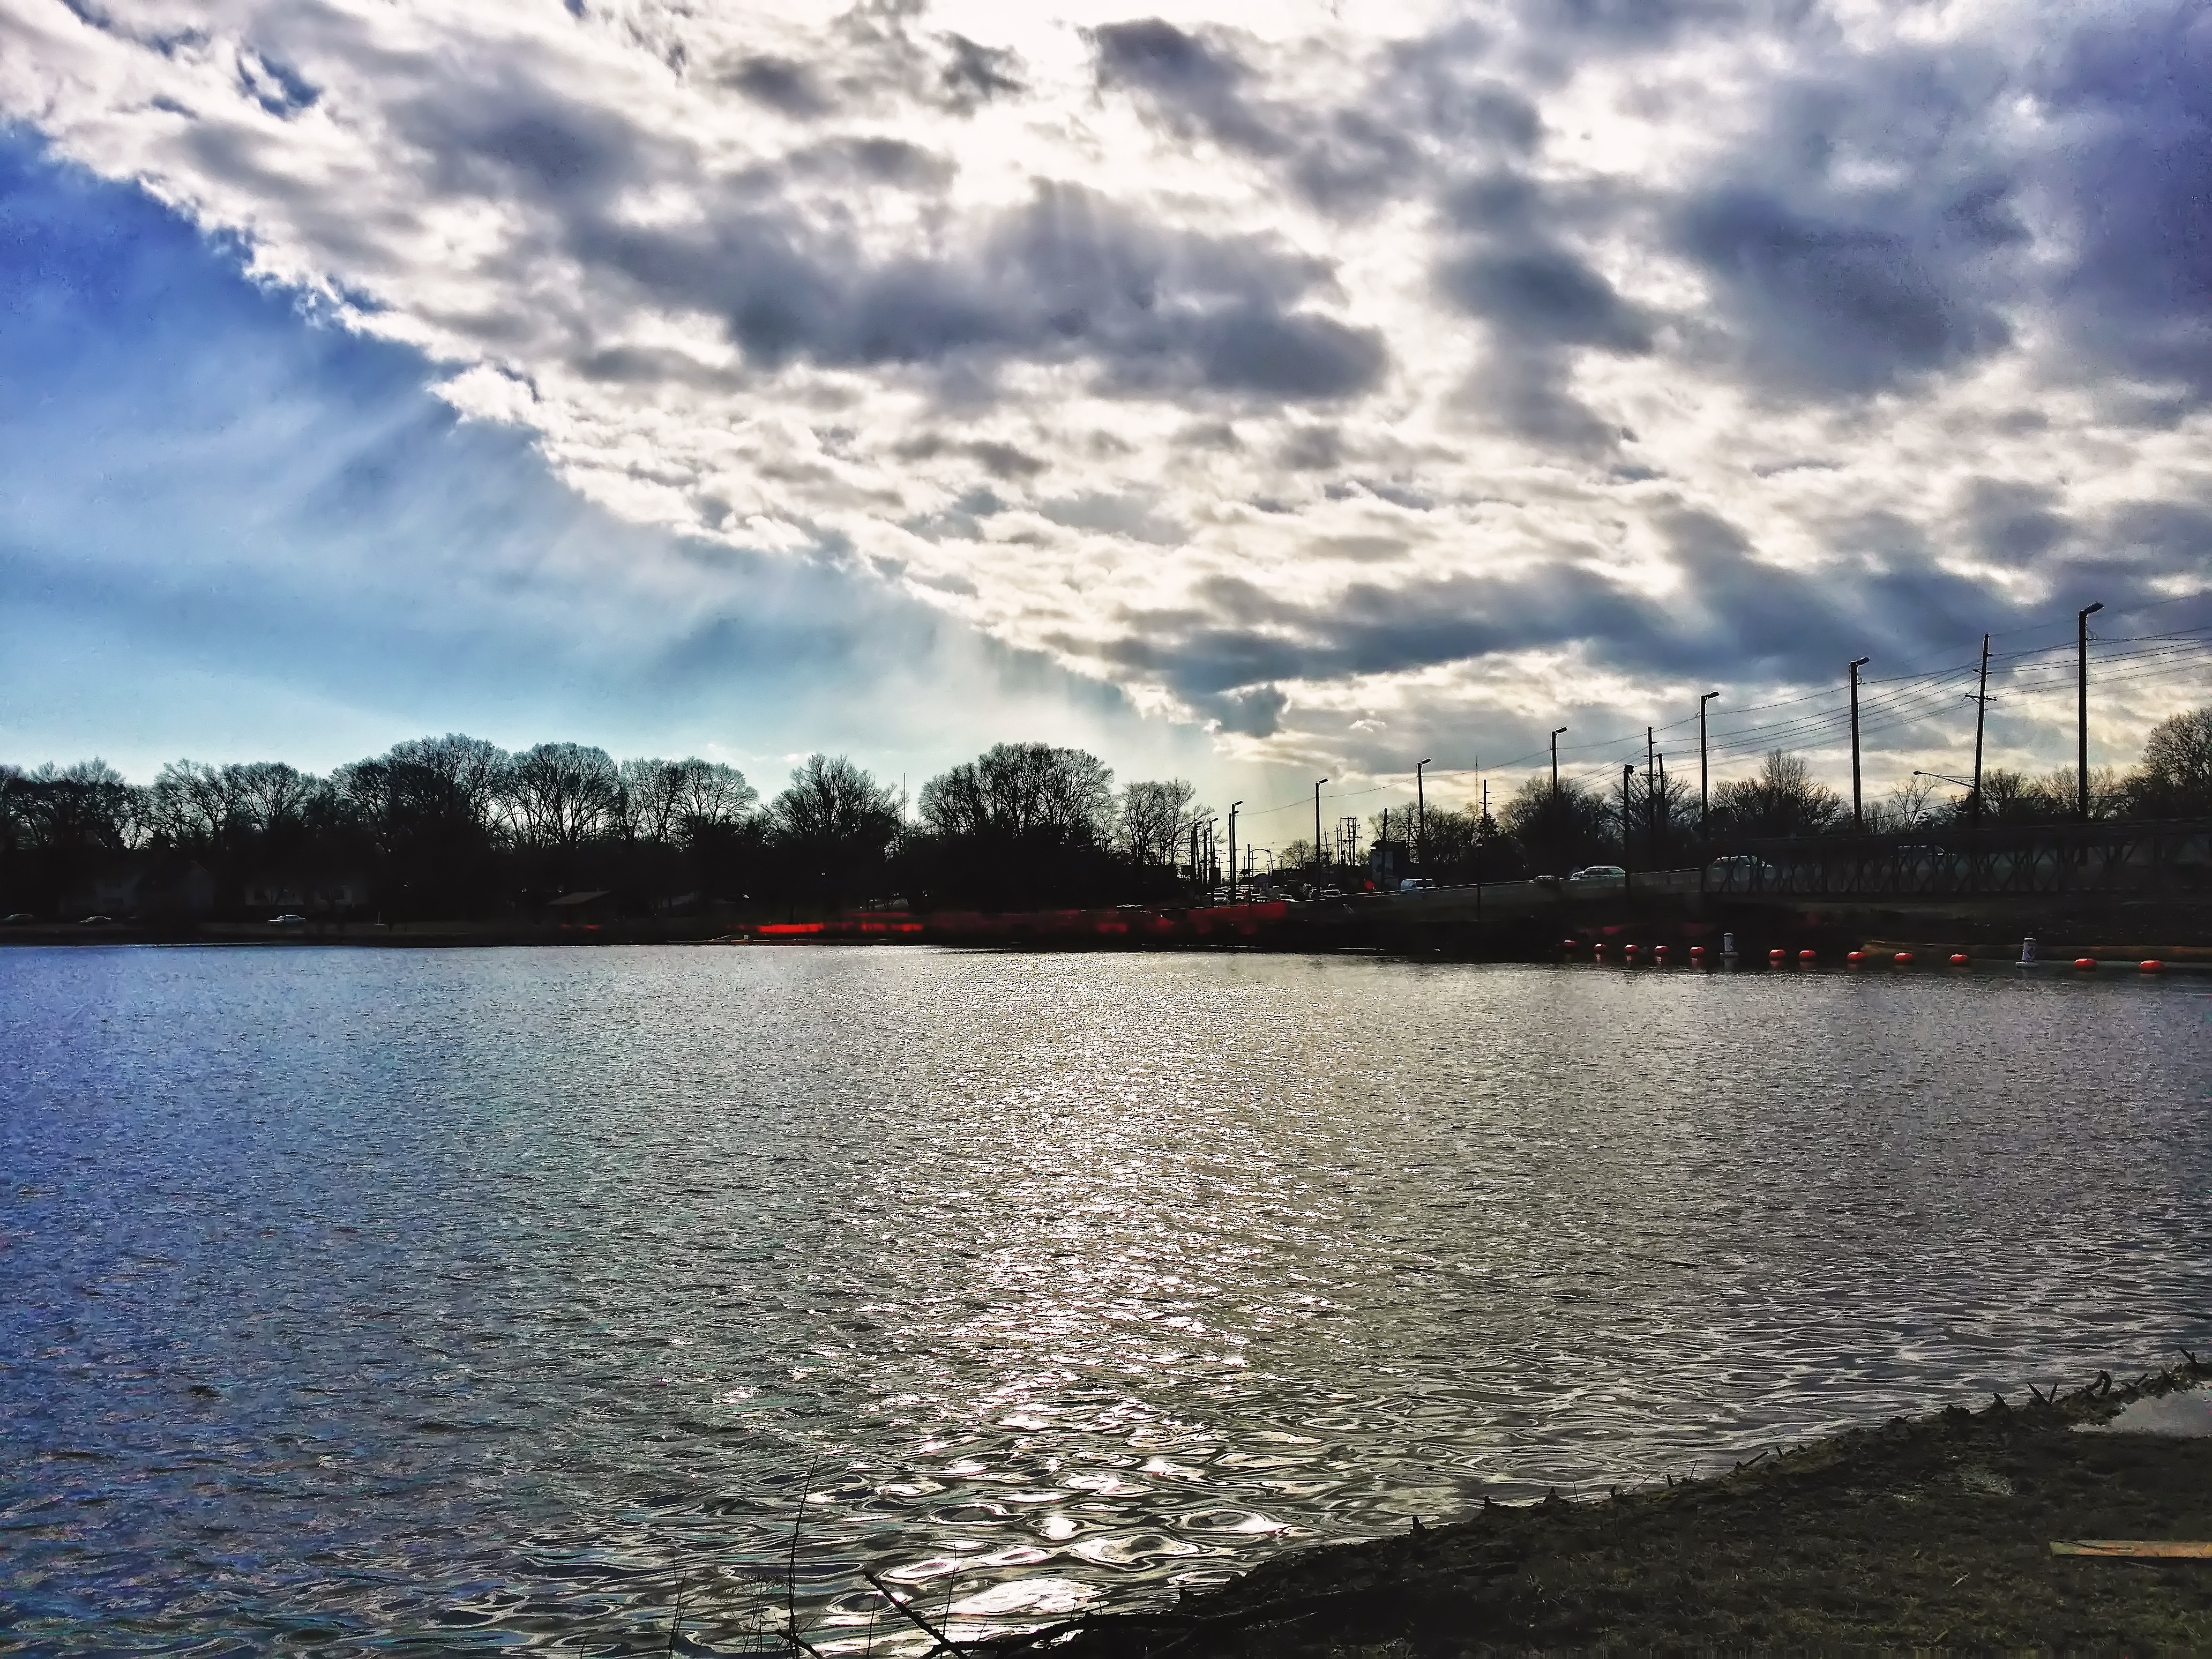
sea, water, horizon, cloud, sky, sunset, sunlight, morning, shore, lake, dawn, river, panorama, dusk, pond, evening, reflection, bay, reservoir, waterway, body of water, loch, camden, new jersey, meteorological phenomenon